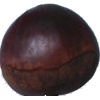
Label: chestnut